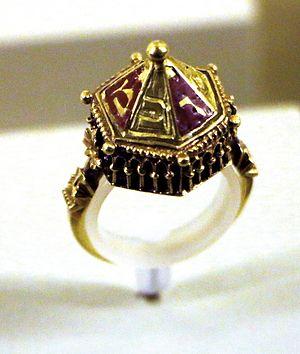
Bague de Mariage juive en Or &amp